Himura Kenshin

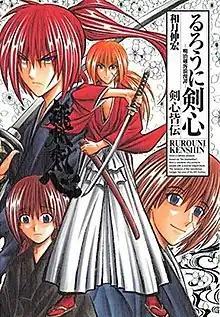
Himura Kenshin's incarnations on the cover of "Rurouni Kenshin" "Kazenban Guidebook", featuring common one in the center, the "hitokiri" in the top left, the child in the bottom left and the family man in the right

is a fictional character and the protagonist of the manga "Rurouni Kenshin" created by Nobuhiro Watsuki. Kenshin's story is set in a fictional version of Japan during the Meiji period. Kenshin is a former legendary assassin known as , more properly named . At the end of the Bakumatsu, he becomes a wandering swordsman, now wielding a —a "katana" that has the cutting edge on the inwardly curved side of the sword, thus being nearly incapable of killing. Kenshin wanders the Japanese countryside offering protection and aid to those in need as atonement for the murders he once committed as an assassin. In Tokyo, he meets a young woman named Kamiya Kaoru, who invites him to live in her dojo, despite learning about Kenshin's past. Throughout the series, Kenshin begins to establish lifelong relationships with many people, including ex-enemies, while dealing with his fair share of enemies, new and old.